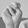
ASL letter: N